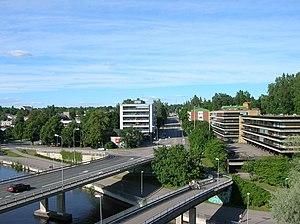
Heinola est une ville du centre-sud de la Finlande, dans la région du Päijät-Häme.
Le Seututie 140 est une route régionale allant de Vantaa à Heinola en Finlande.